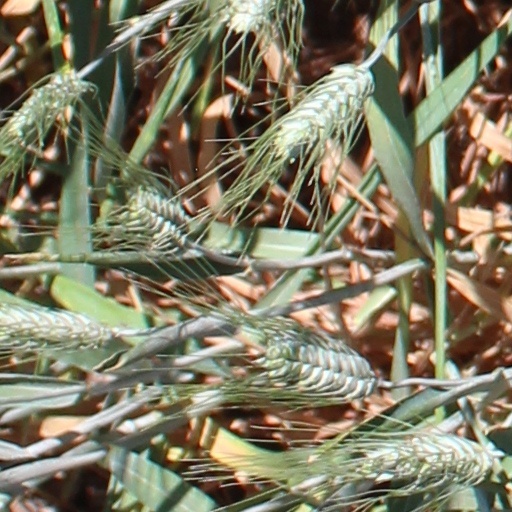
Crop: wheat